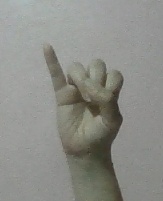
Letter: meem